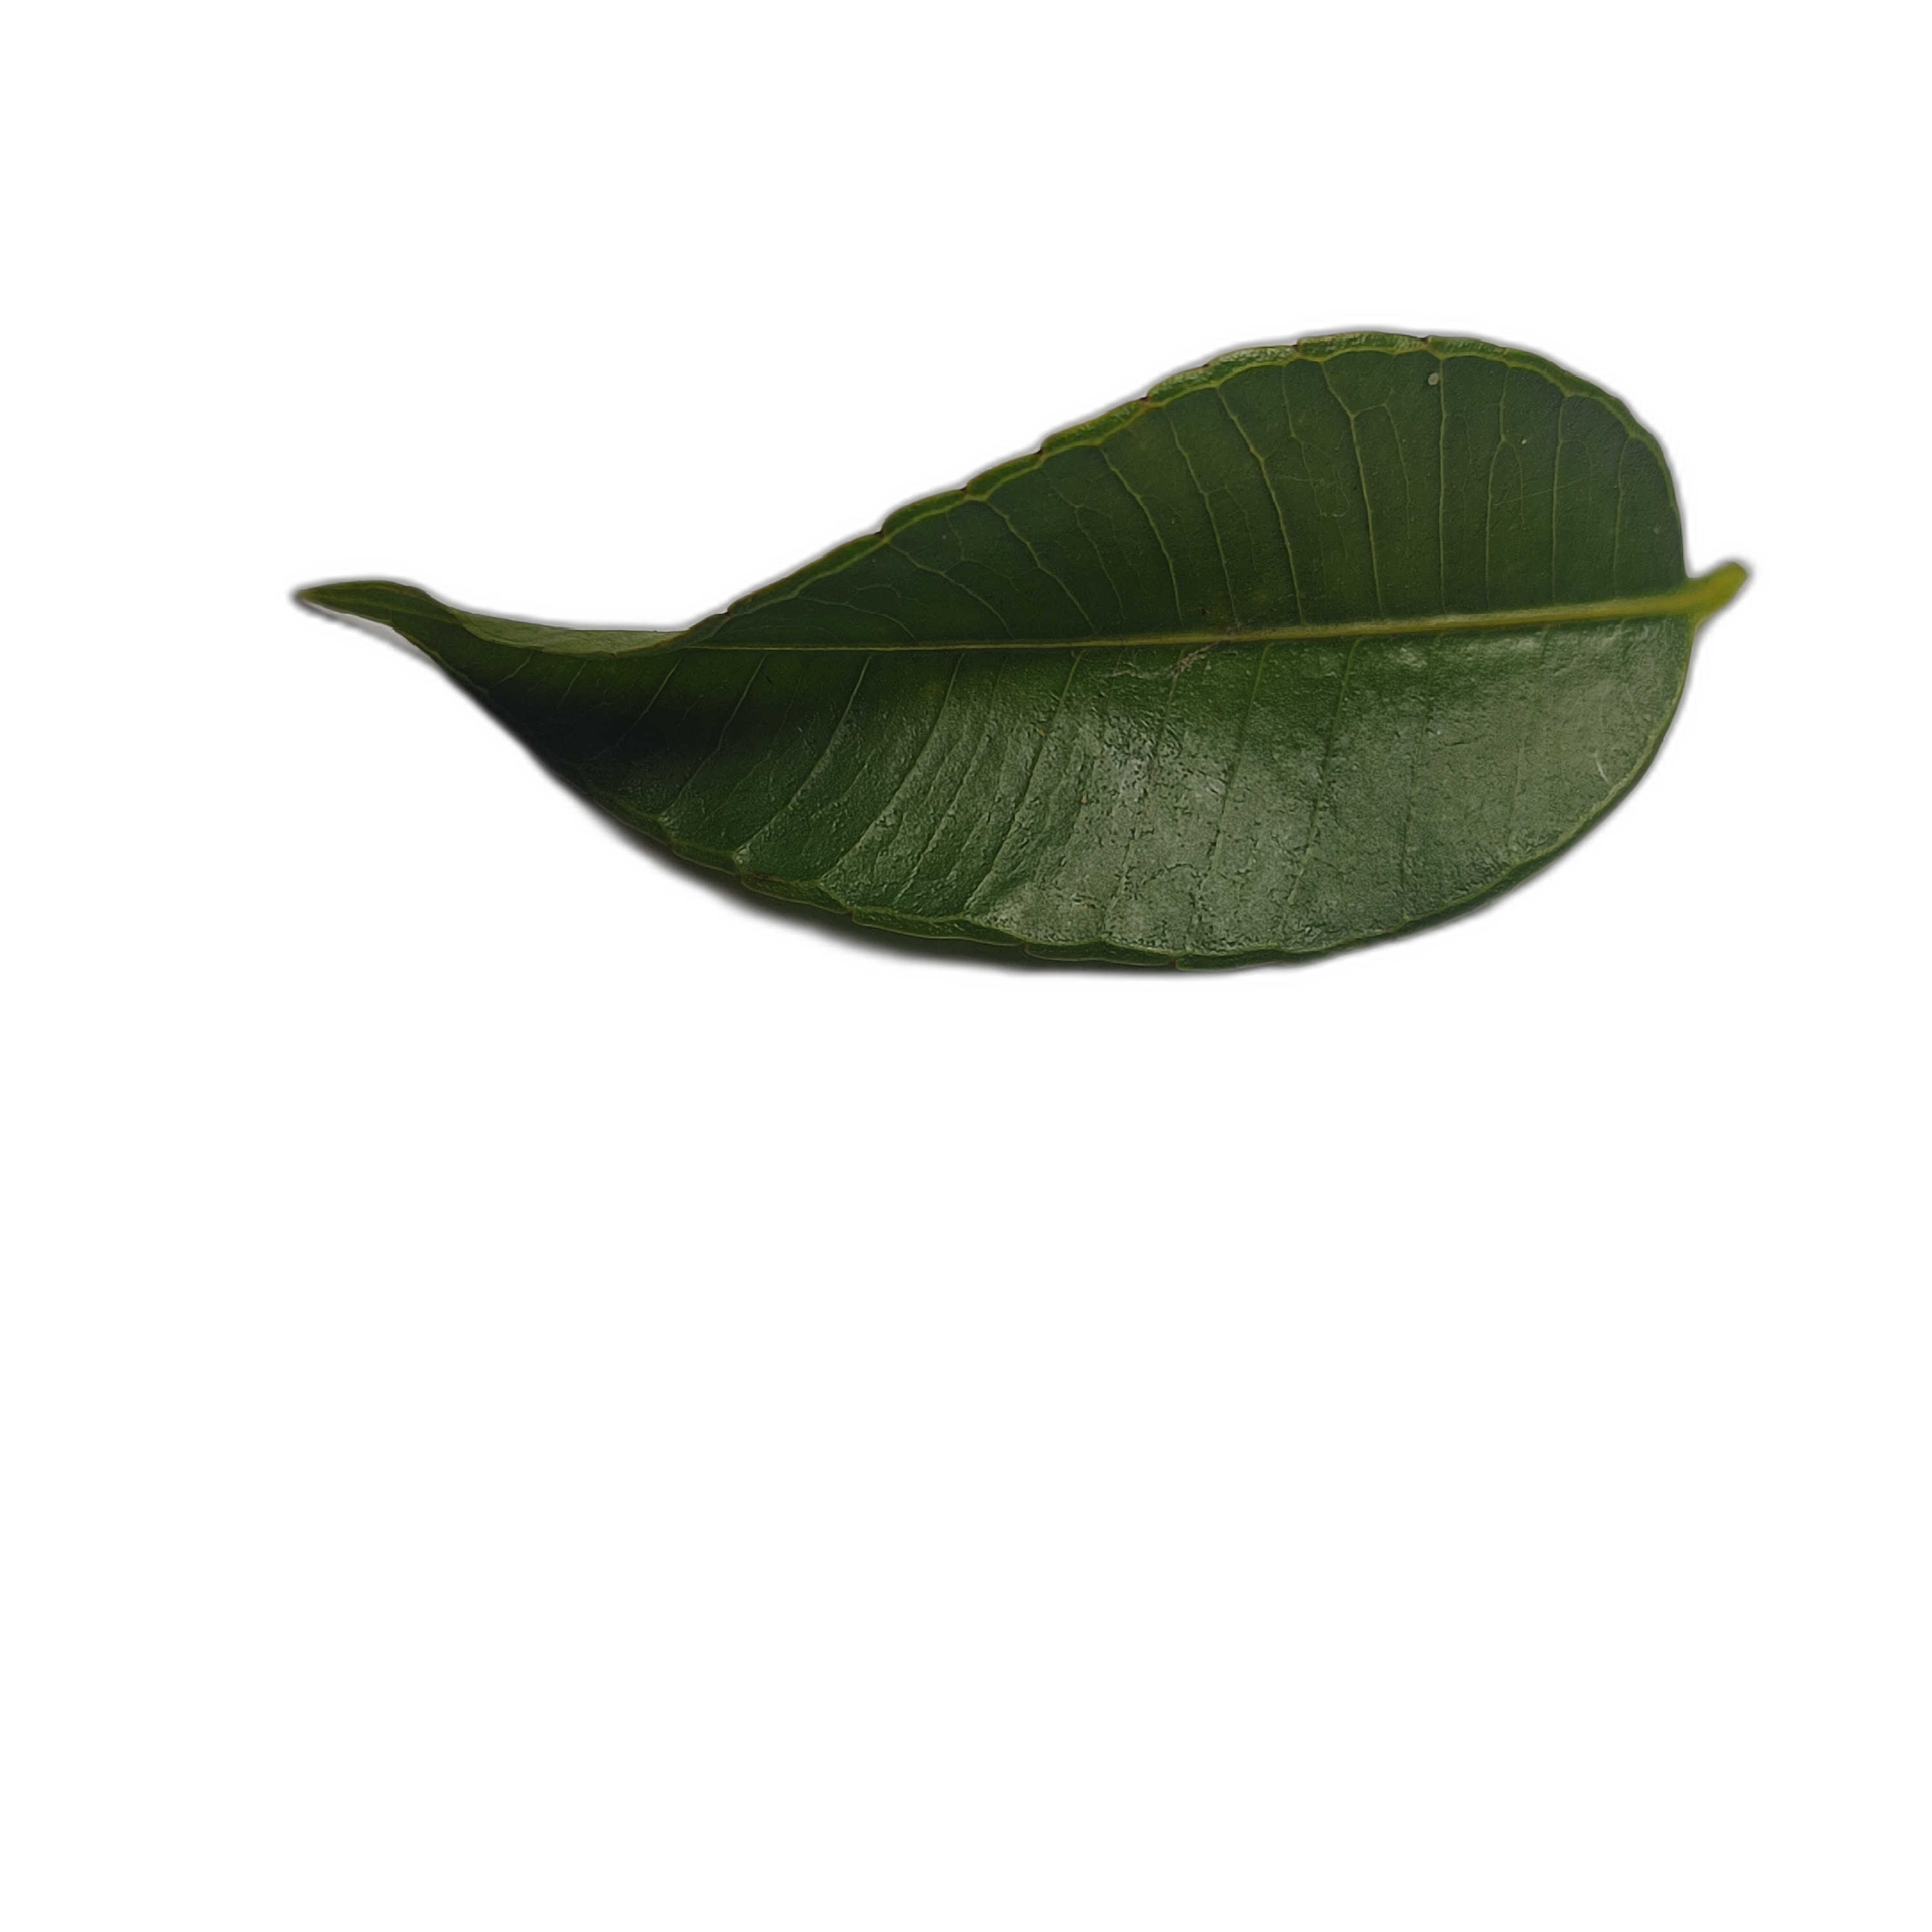
Label: healthy